Alexander M. Dockery

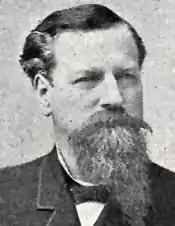

Alexander Monroe Dockery (February 11, 1845 – December 26, 1926) was an American physician and politician who served as the 30th governor of Missouri from 1901 to 1905. A Democrat, he was a member of the United States House of Representatives, representing the 3rd district from 1883 to 1899.